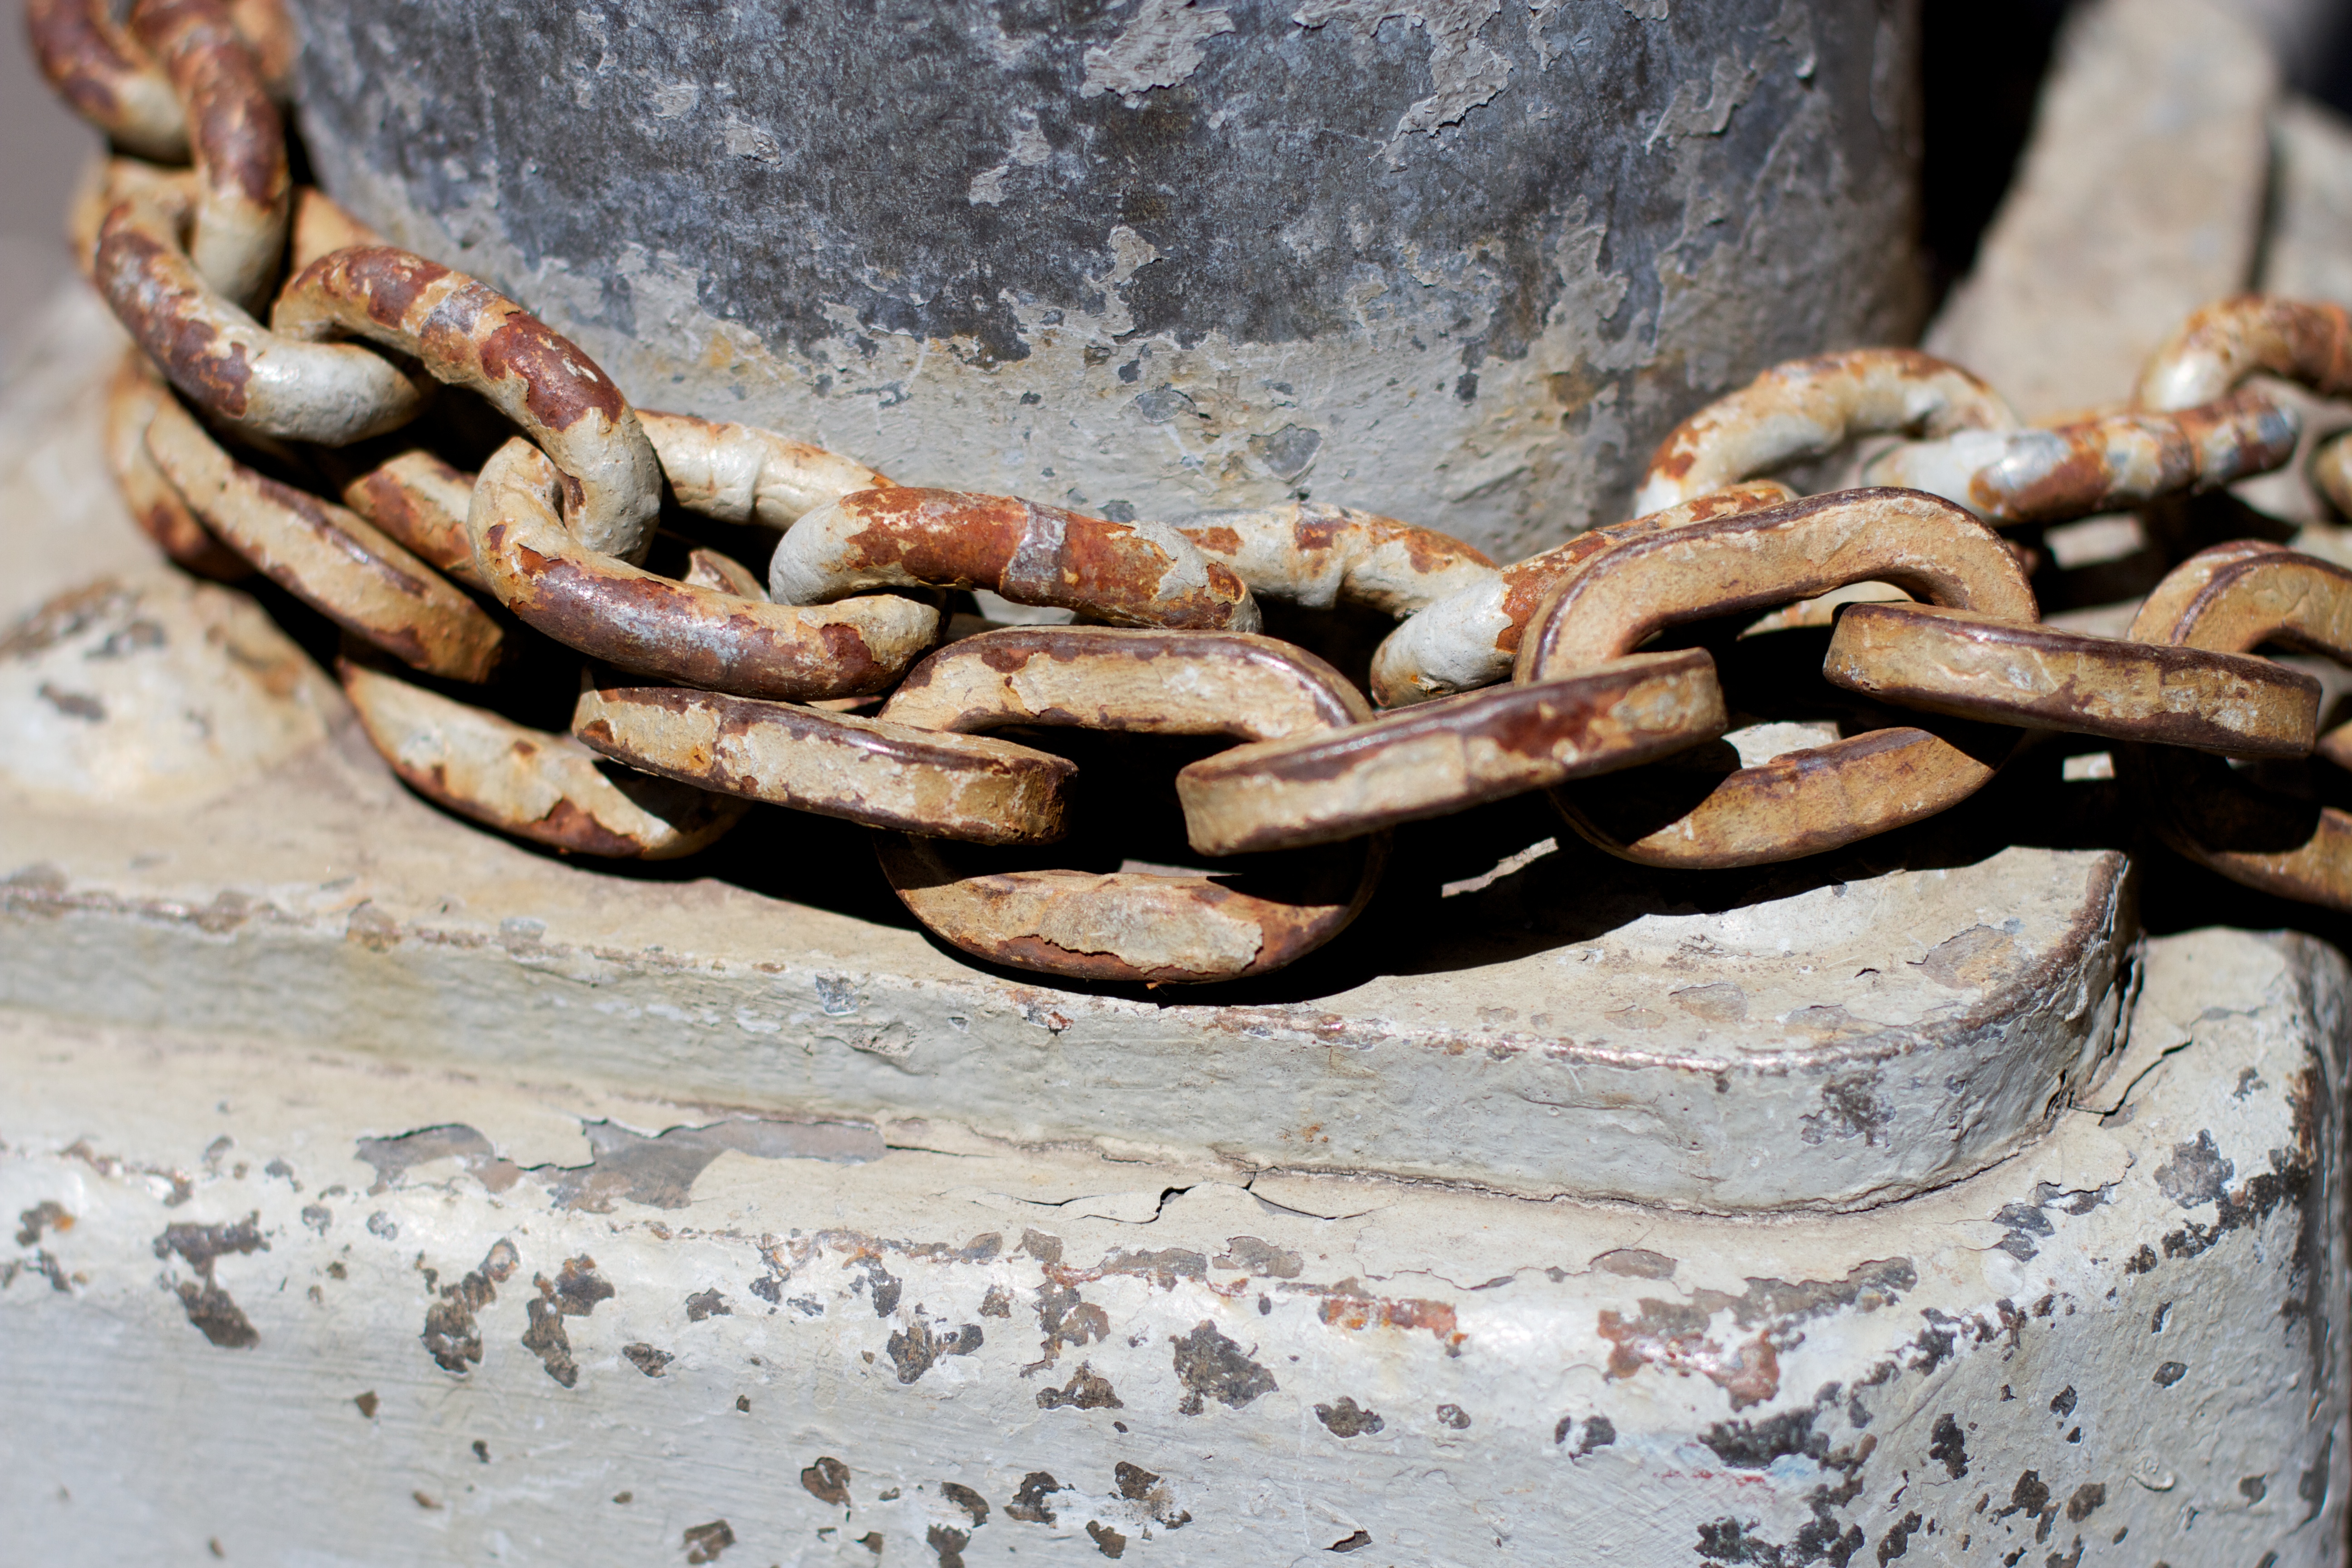
driftwood, tree, branch, wood, chain, trunk, material, carving